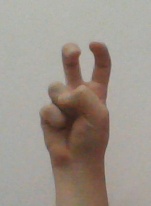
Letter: toot